Anna Catharina Bischoff

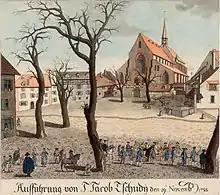
Barfüsserplatz 1788

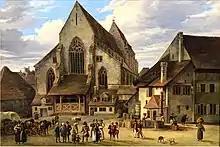
Around 1835, when the church was used as a warehouse

In 1975, the Barfüsser Church underwent a thorough renovation, during which the archaeological department of the city of Basel excavated and documented hundreds of burial sites.